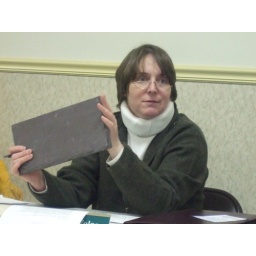
Patty Volpe with slate for signs for trees in park